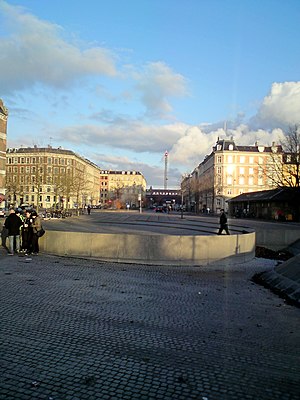
Halmtorvet
Halmtorvet
Halmtorvet i København var endnu i 1800-tallet en plads lige inden for byens Vesterport, svarende til den nuværende rådhusplads. Den 1. januar 1888 blev det gamle halmtorv lukket og det blev besluttet at handlen med hø og halm skulle flyttes til pladsen foran den Brune kødby som overtog navnet Halmtorvet. Ved den Hvide kødby skiftede gaden navn til Søndre Boulevard.